Rosario

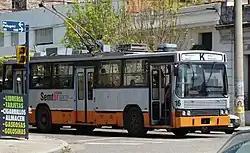
Trolleybus in the city centre

Next to the stadium, there is the Parque Alem, and nearby the Sorrento thermal power plant. To the north lie the districts of Alberdi, La Florida (with a popular beach resort of the same name), Parque Field (built under US President John F. Kennedy's Alliance for Progress development plans) and Rucci. The main streets are Alberdi Avenue and its continuation, Rondeau Boulevard (which leads to the Rosario-Victoria Bridge and the city of Granadero Baigorria). These are crossed by the avenues Las Tres Vías, Génova, Sorrento, and Puccio.